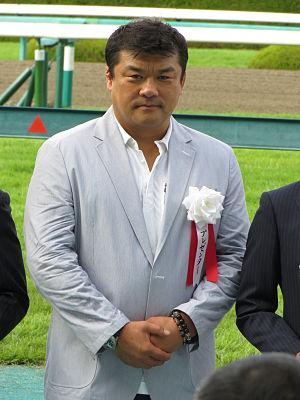
Hidehiko Yoshida, né le 3 septembre 1969, est un Japonais médaillé d'or en judo aux Jeux olympiques. Après sa carrière de judoka il s'est reconverti dans le combat libre. Il participe actuellement au circuit japonais du sengoku.